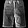
Label: Trouser